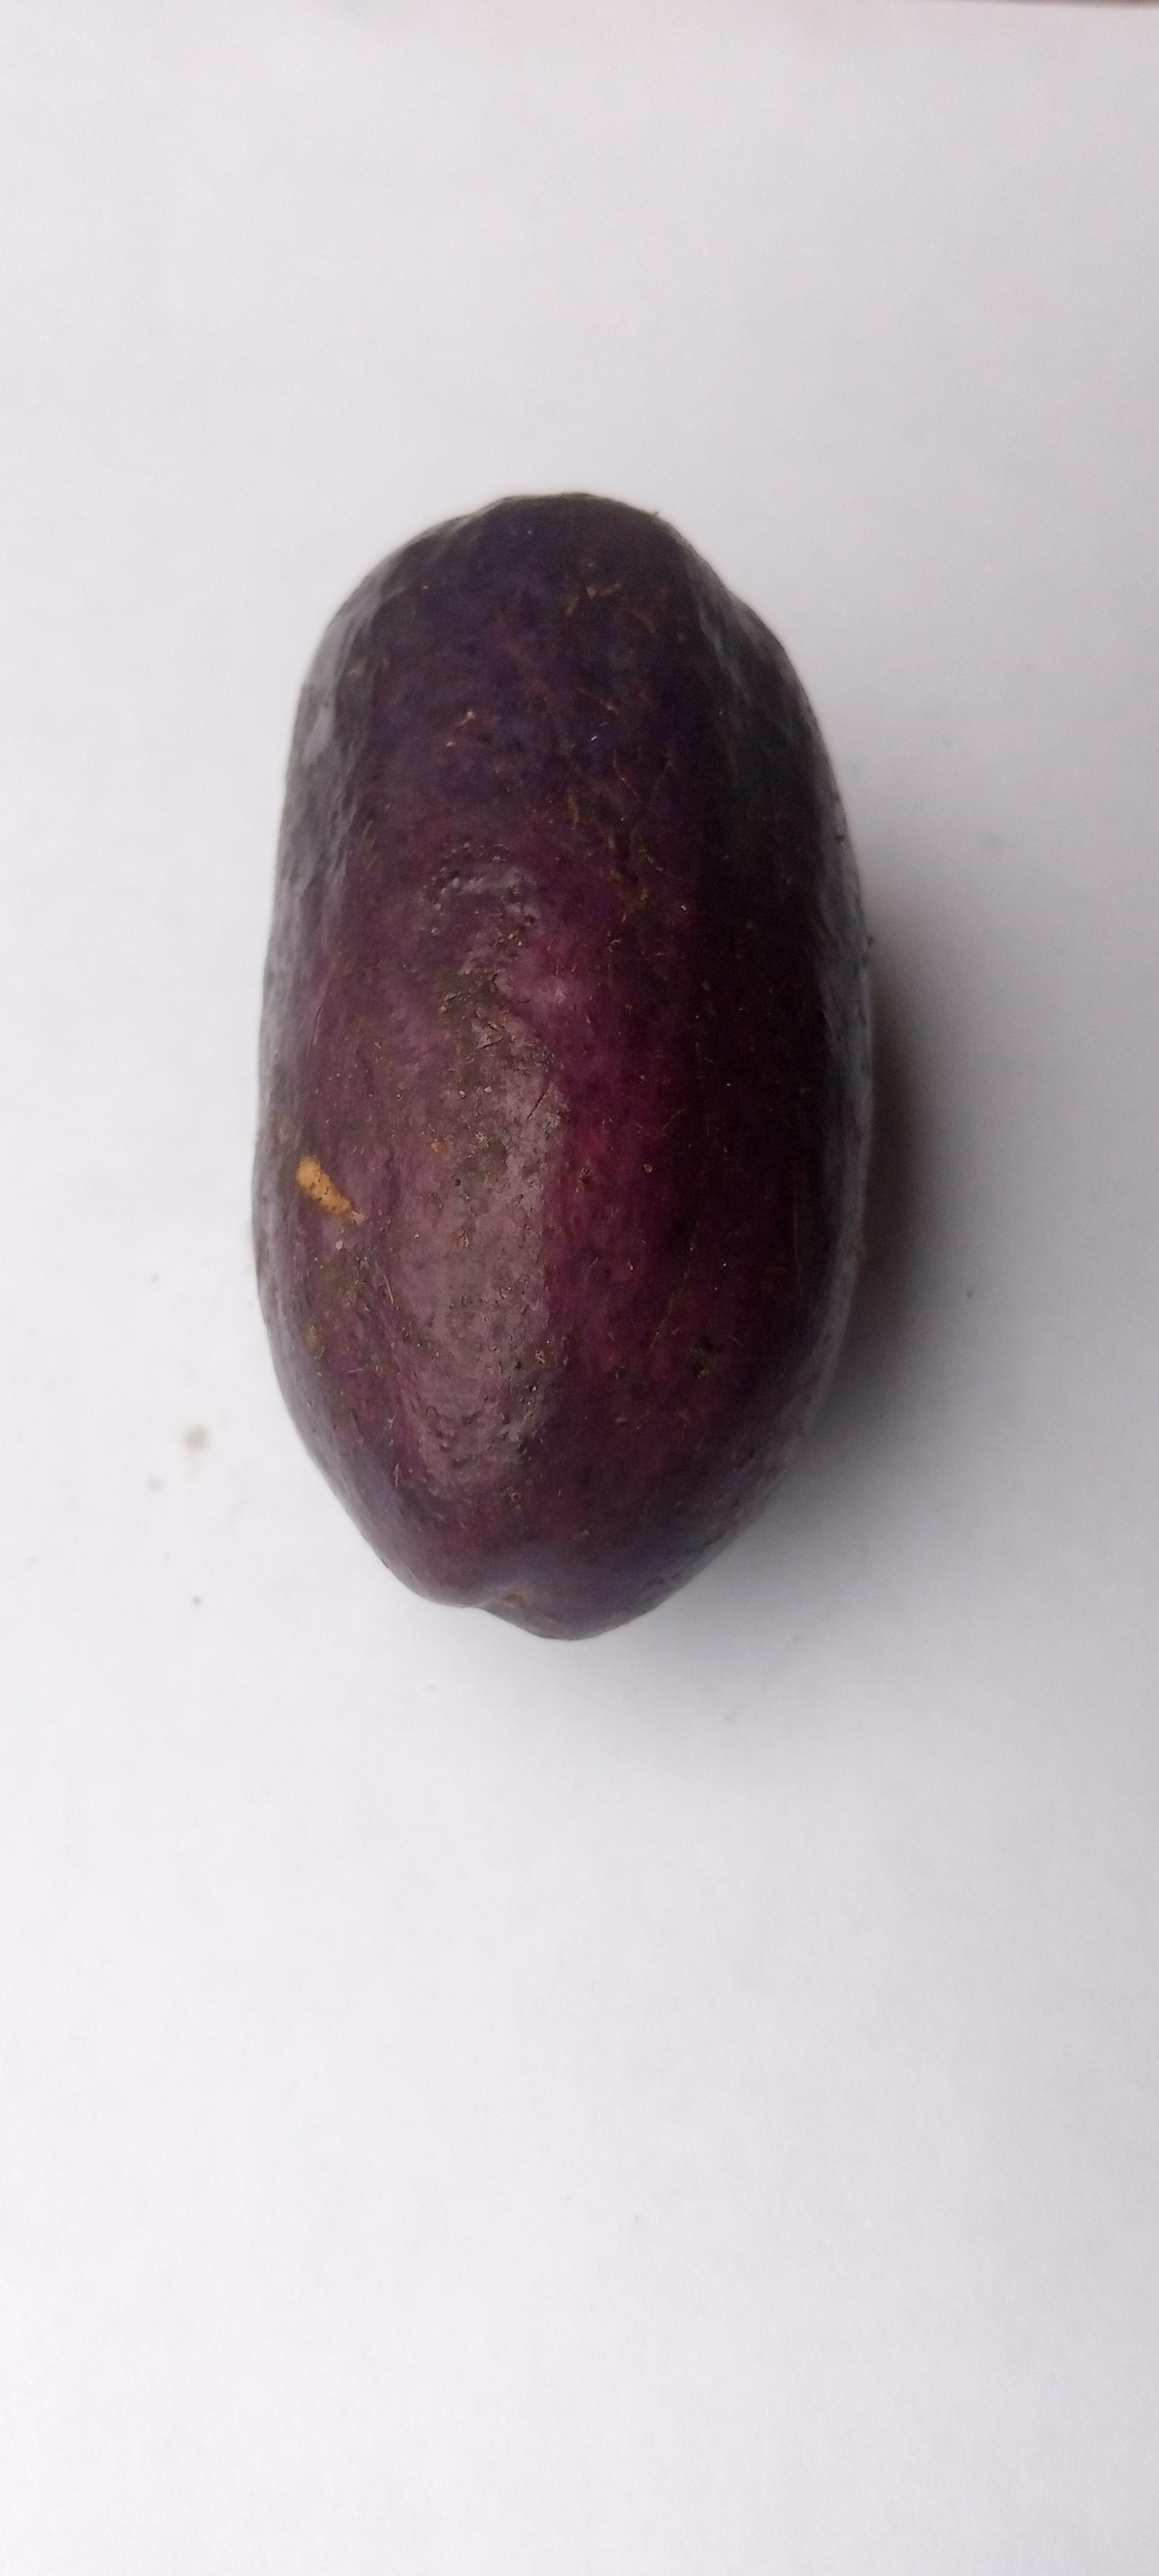
Plum grade: unaffected